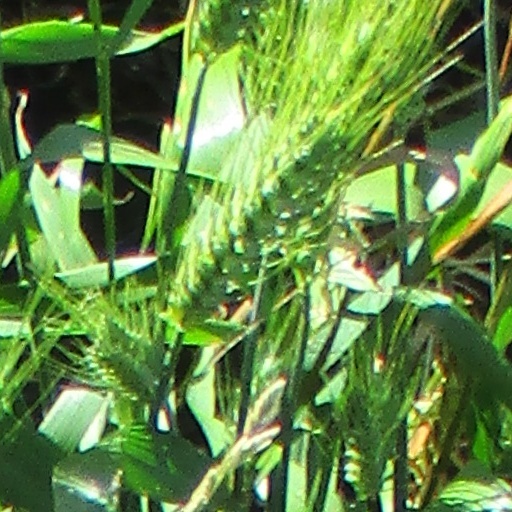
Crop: wheat